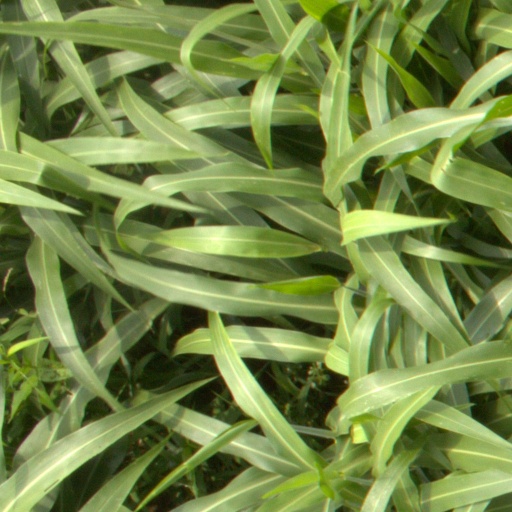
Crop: sorghum